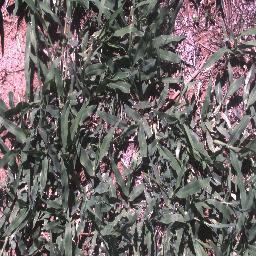
Label: negative